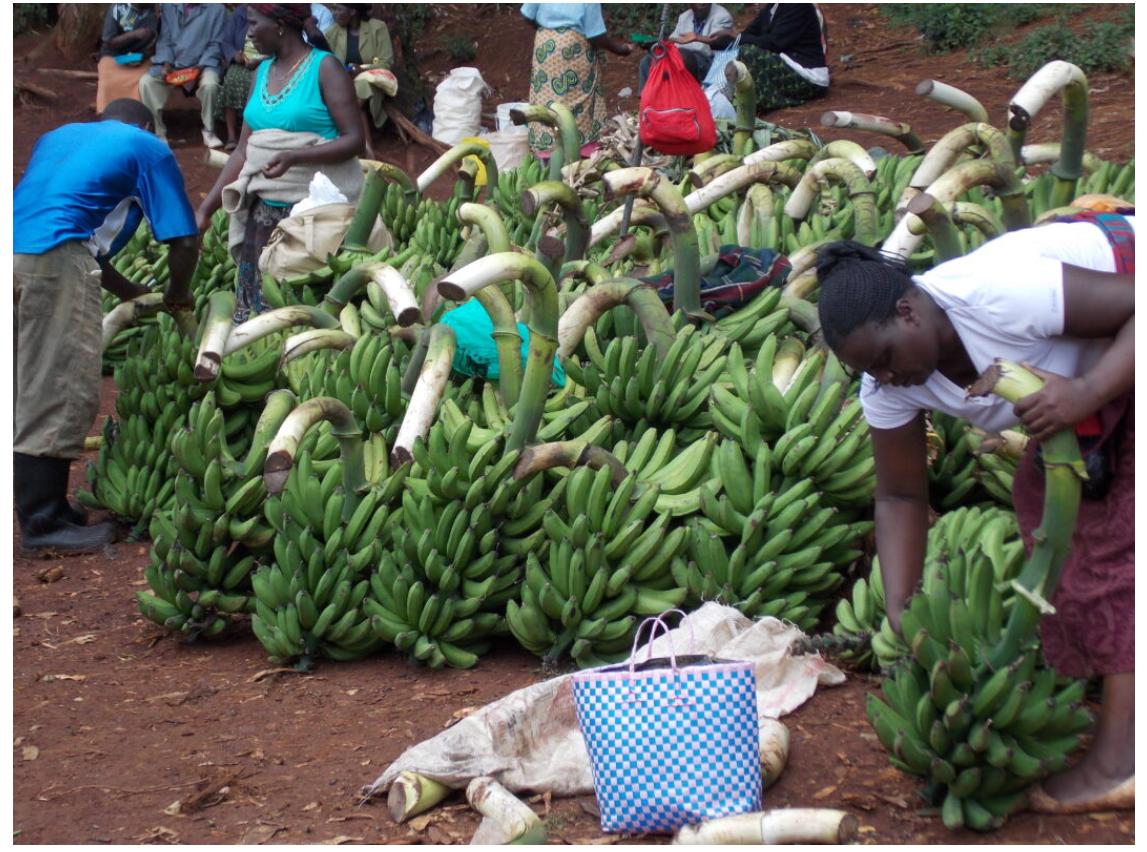
Ni moja ya soko lililosheheni wafanyabiashara tofautitofauti, ikiwa baadhi ya wafanyabiashara katika soko hili  wanauza bidhaa ndizi, ndizi ambazo zimepangwa zikisubiri wanunuzi watakaokuja kununua bidhaa hiyo na kumsaidia mfanyabiashara kujiingizia kipato ili aweze kujikwamua kiuchumi.